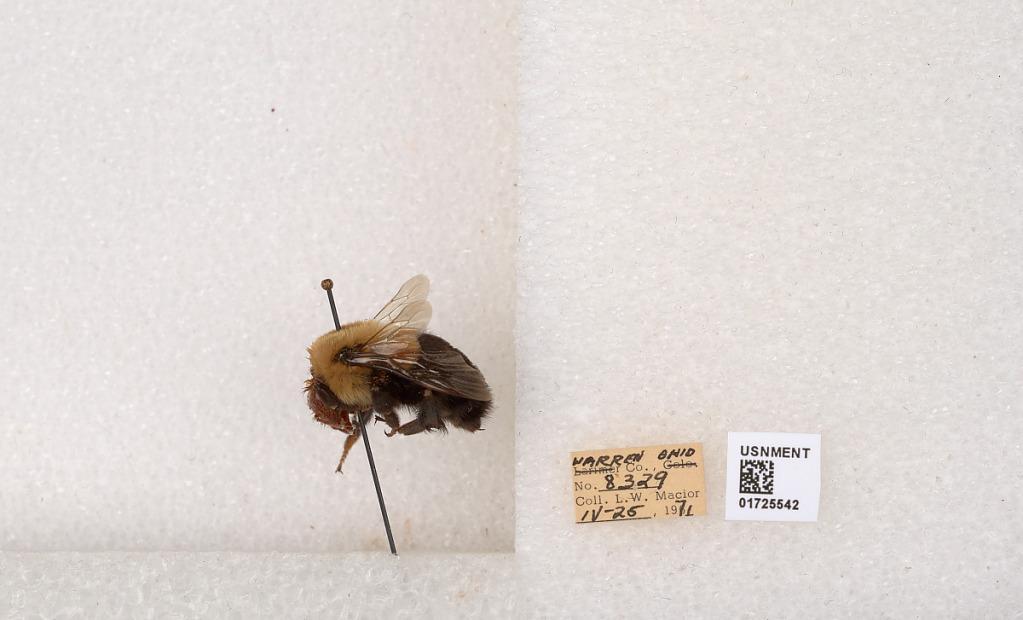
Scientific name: Bombus impatiens Cresson
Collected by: L. Macior
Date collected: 1971-4-25
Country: United States
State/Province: Ohio
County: Warren
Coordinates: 39.4276, -84.1668